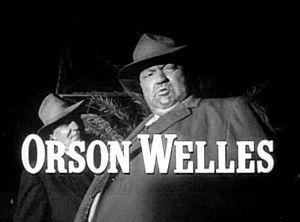
George Orson Welles [ d͡ʒɔɹd͡ʒ ˈɔɹsən wɛlz], né le 6 mai 1915 à Kenosha et mort le 10 octobre 1985 à Hollywood, est un artiste américain, à la fois acteur, réalisateur, producteur et scénariste, mais également metteur en scène de théâtre, dessinateur, écrivain et illusionniste.
Les Foudres d'Hypsis est un album de bande dessinée dans la série Valérian, écrite par Pierre Christin et dessinée par Jean-Claude Mézières.
La Soif du mal est un film policier américain réalisé par Orson Welles, sorti en 1958.
La contre-plongée, ou contreplongée, est un axe de prise de vue du bas vers le haut en photographie et au cinéma. La contre-plongée est totale lorsque l'axe optique est vertical par rapport au sujet